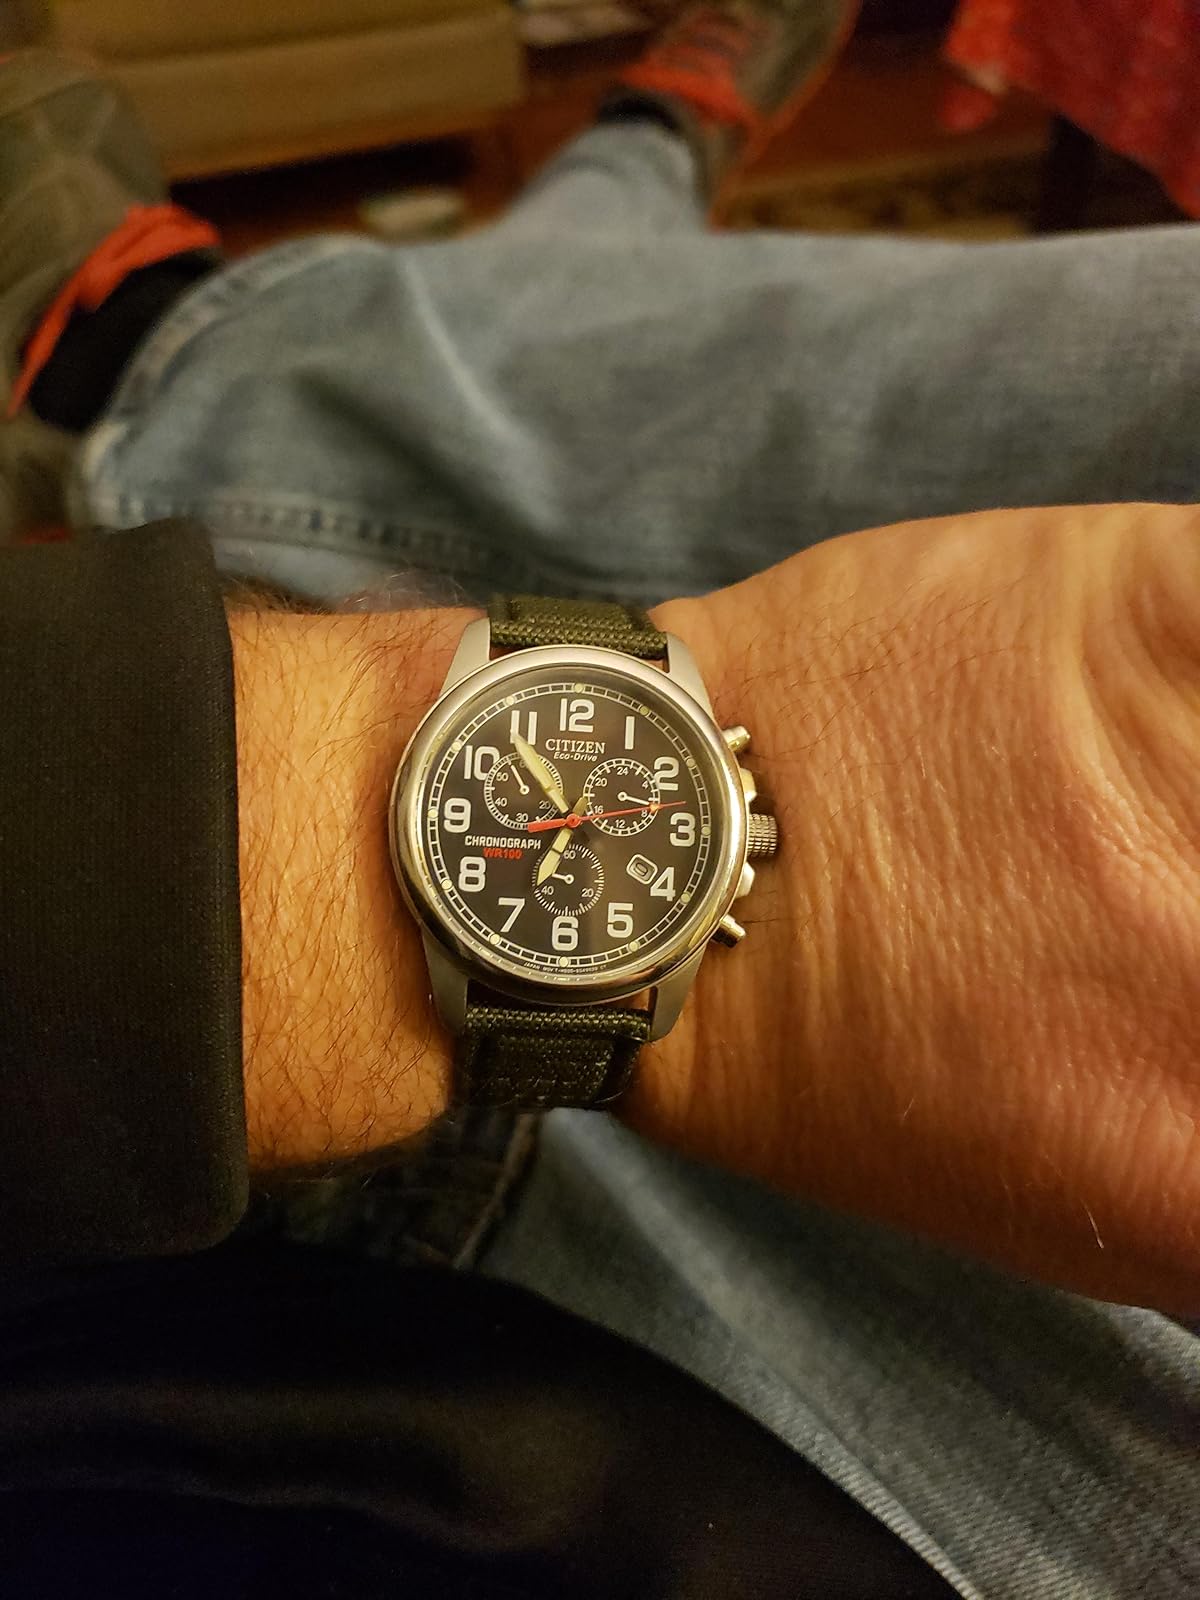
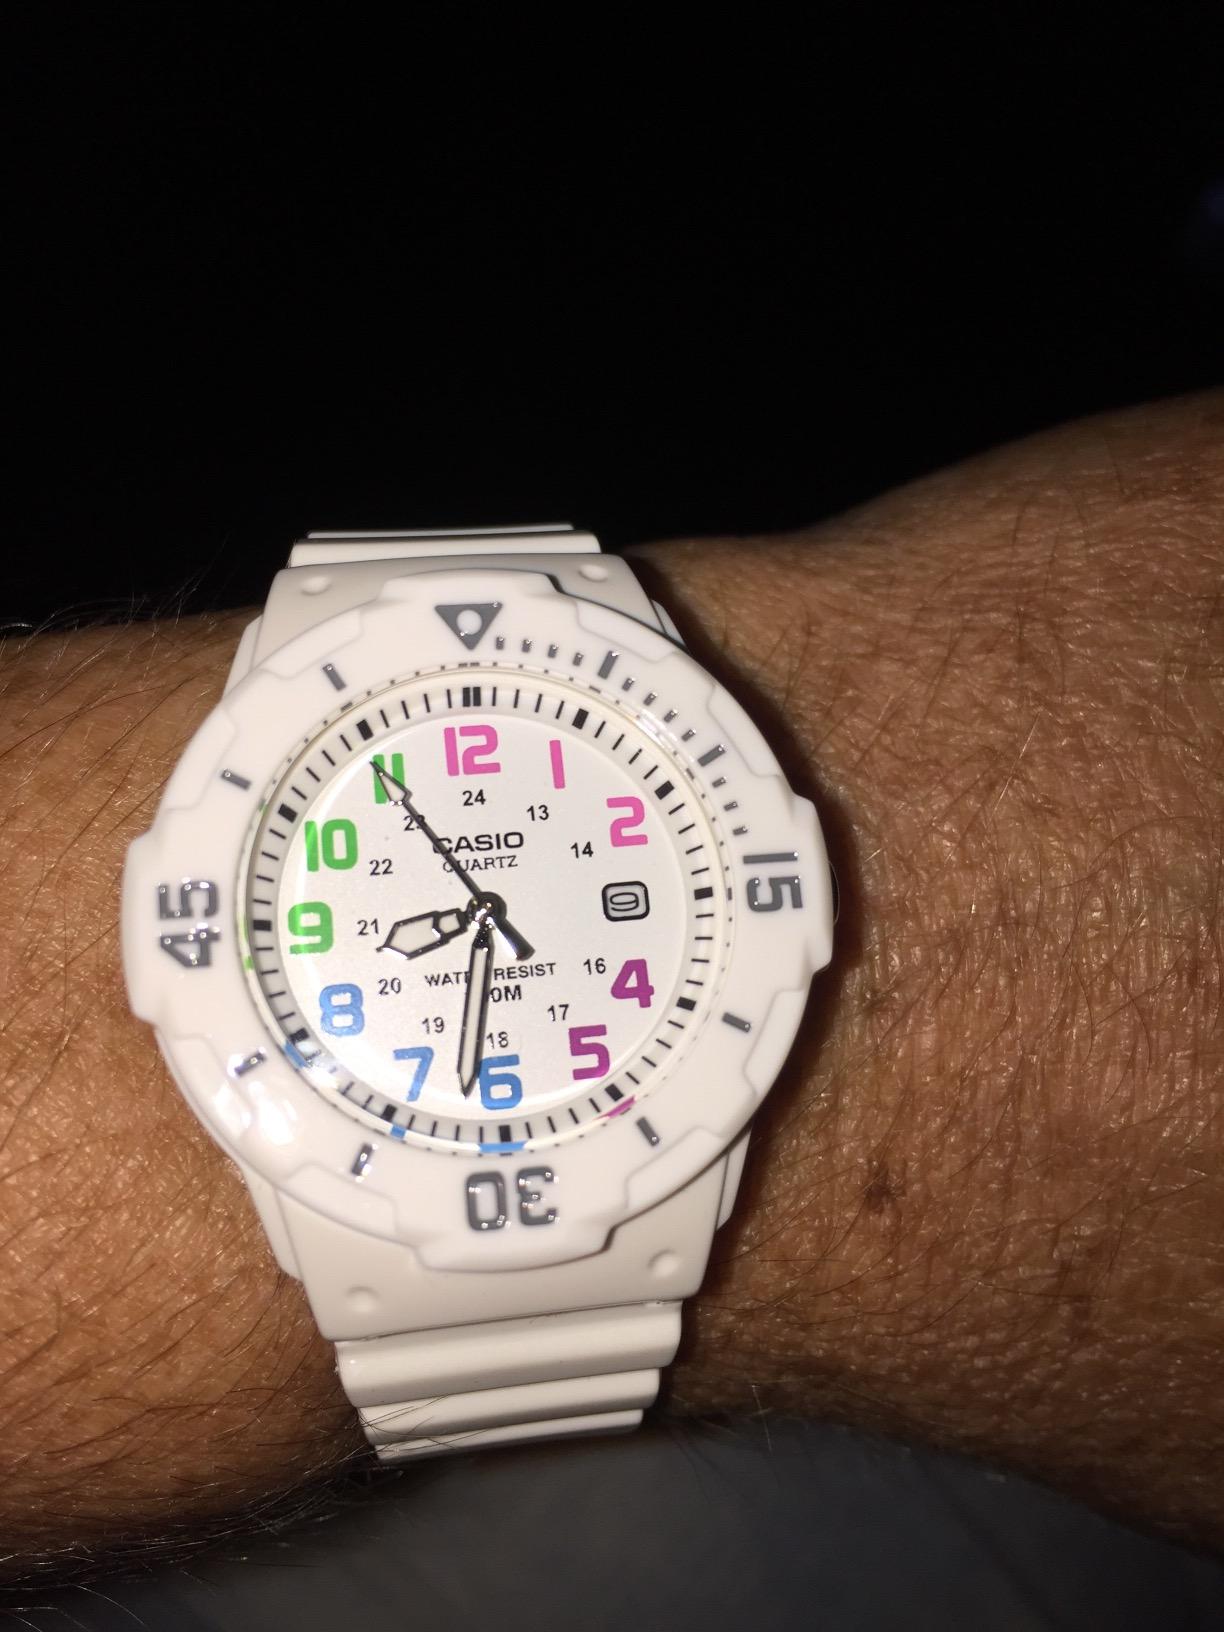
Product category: accessories_watch
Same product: no